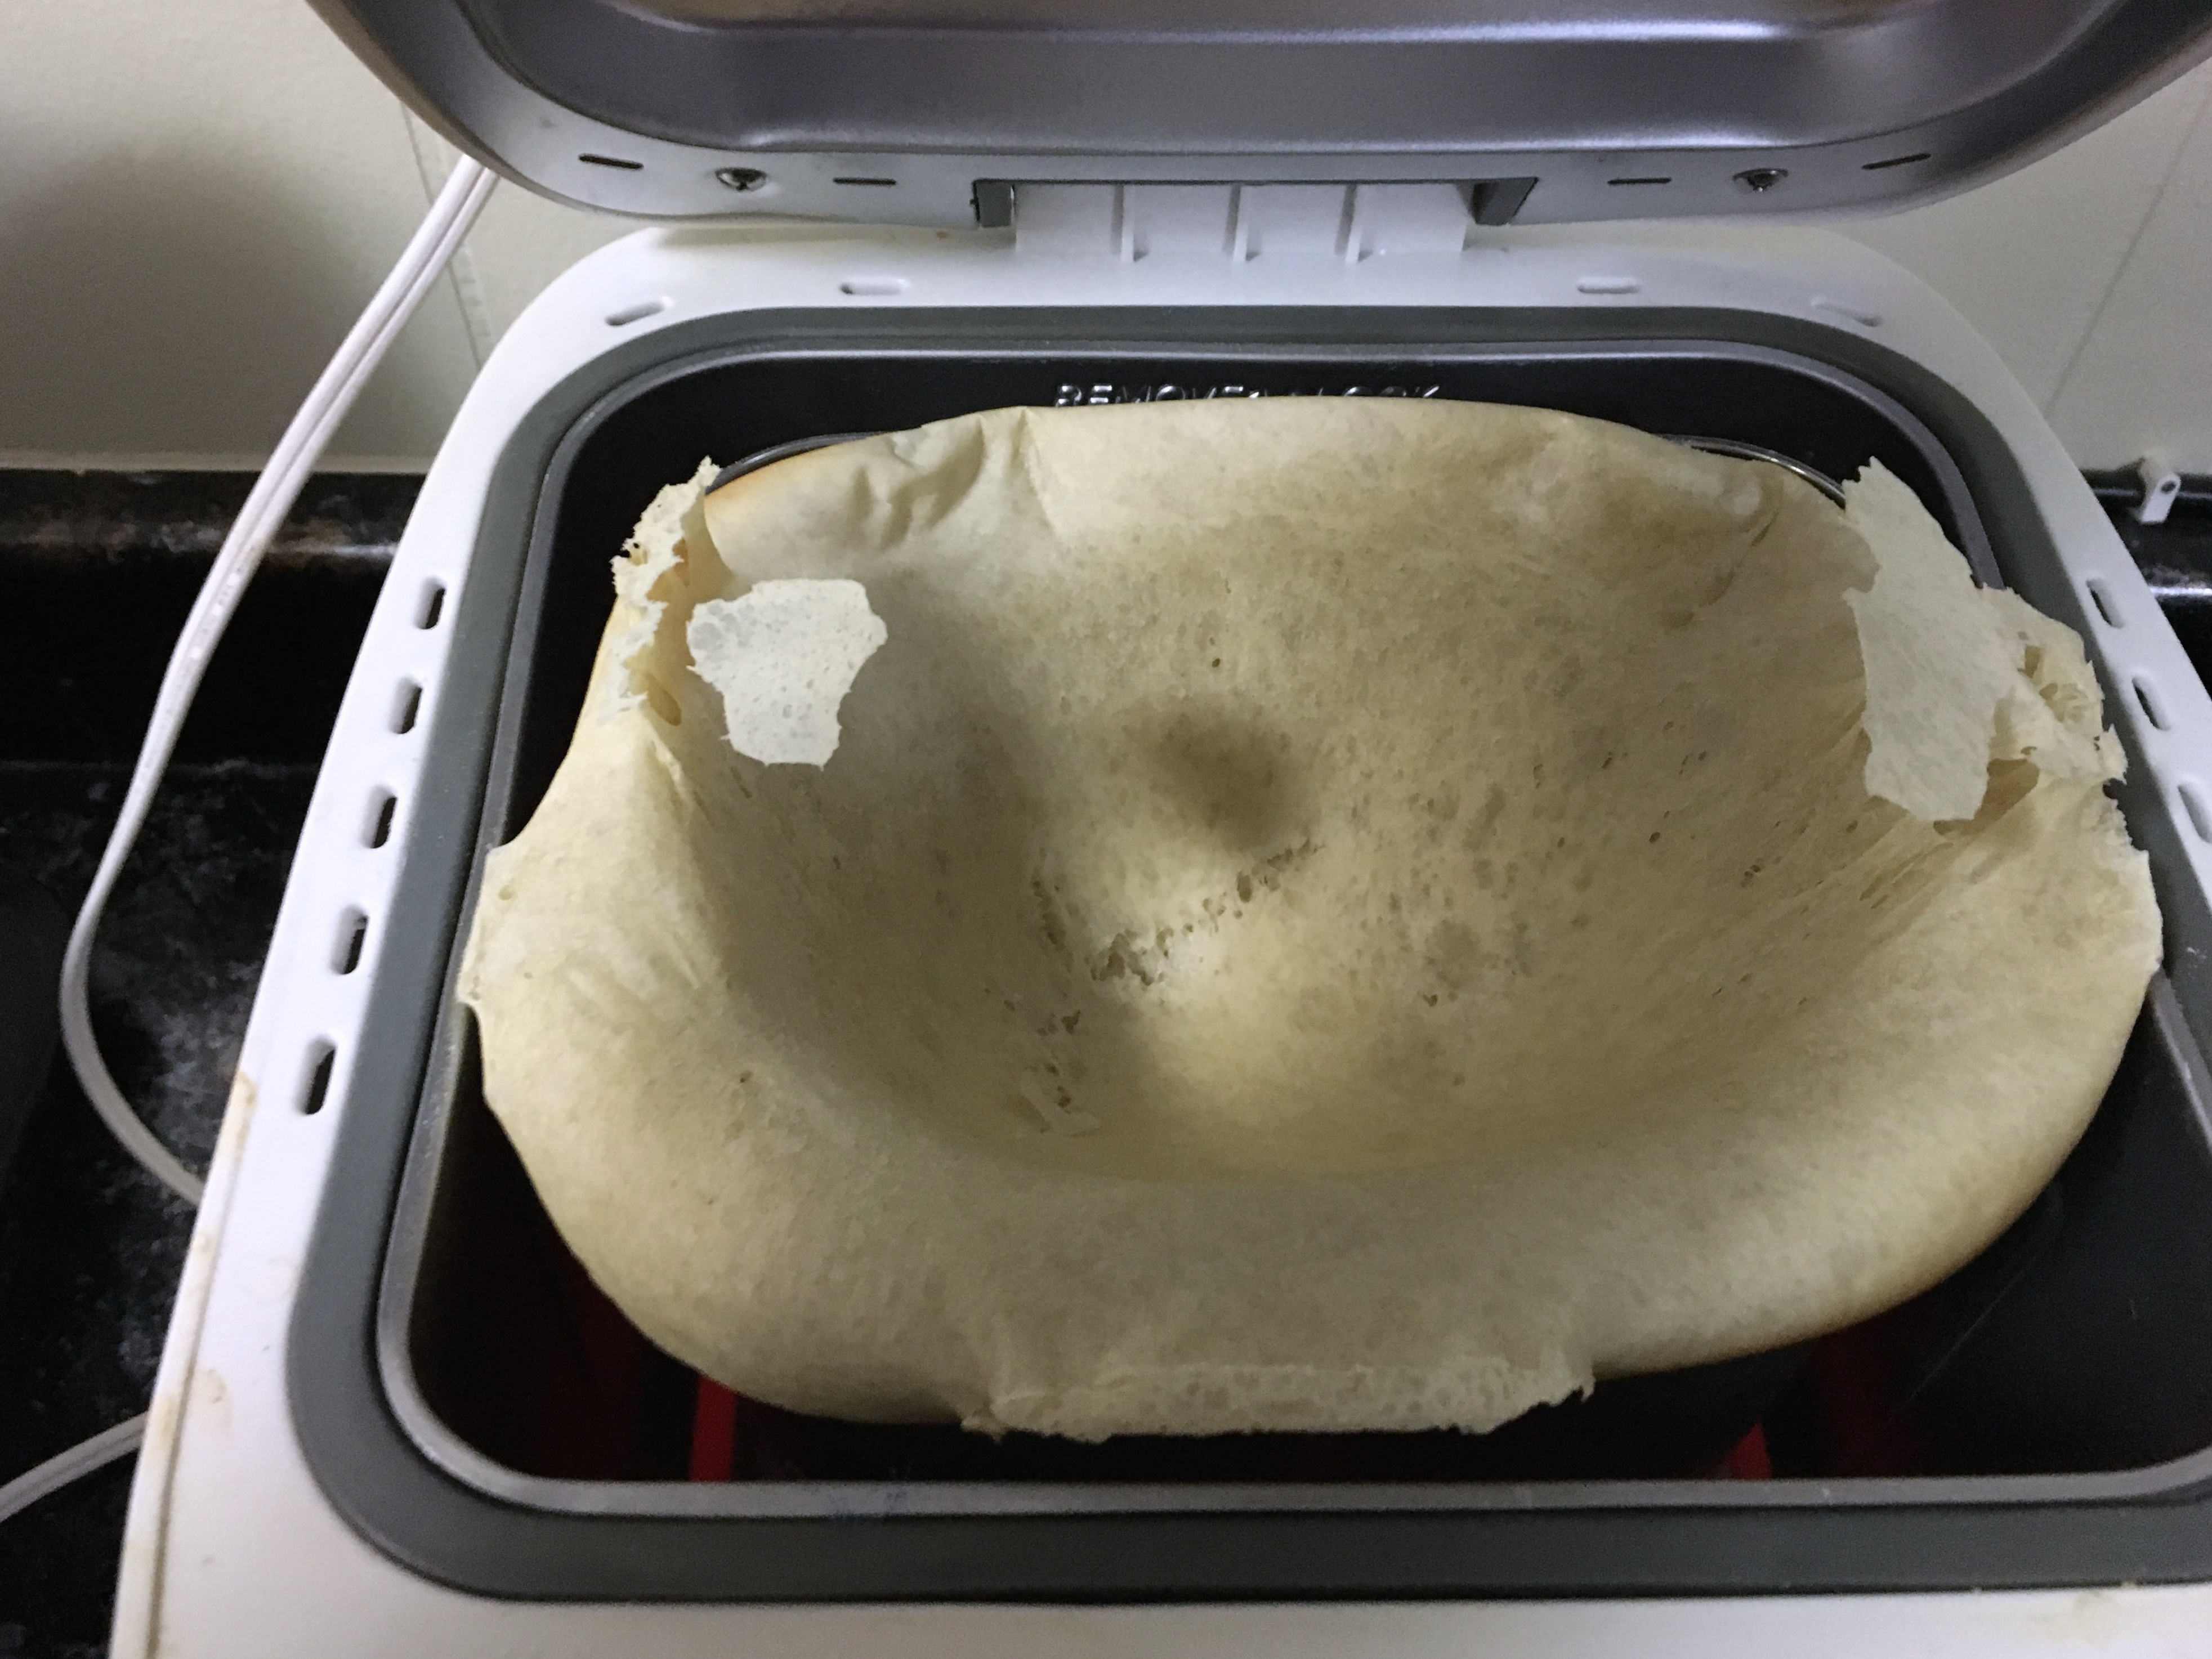
dish, meal, food, breakfast, baking, cuisine, bread, bread machine